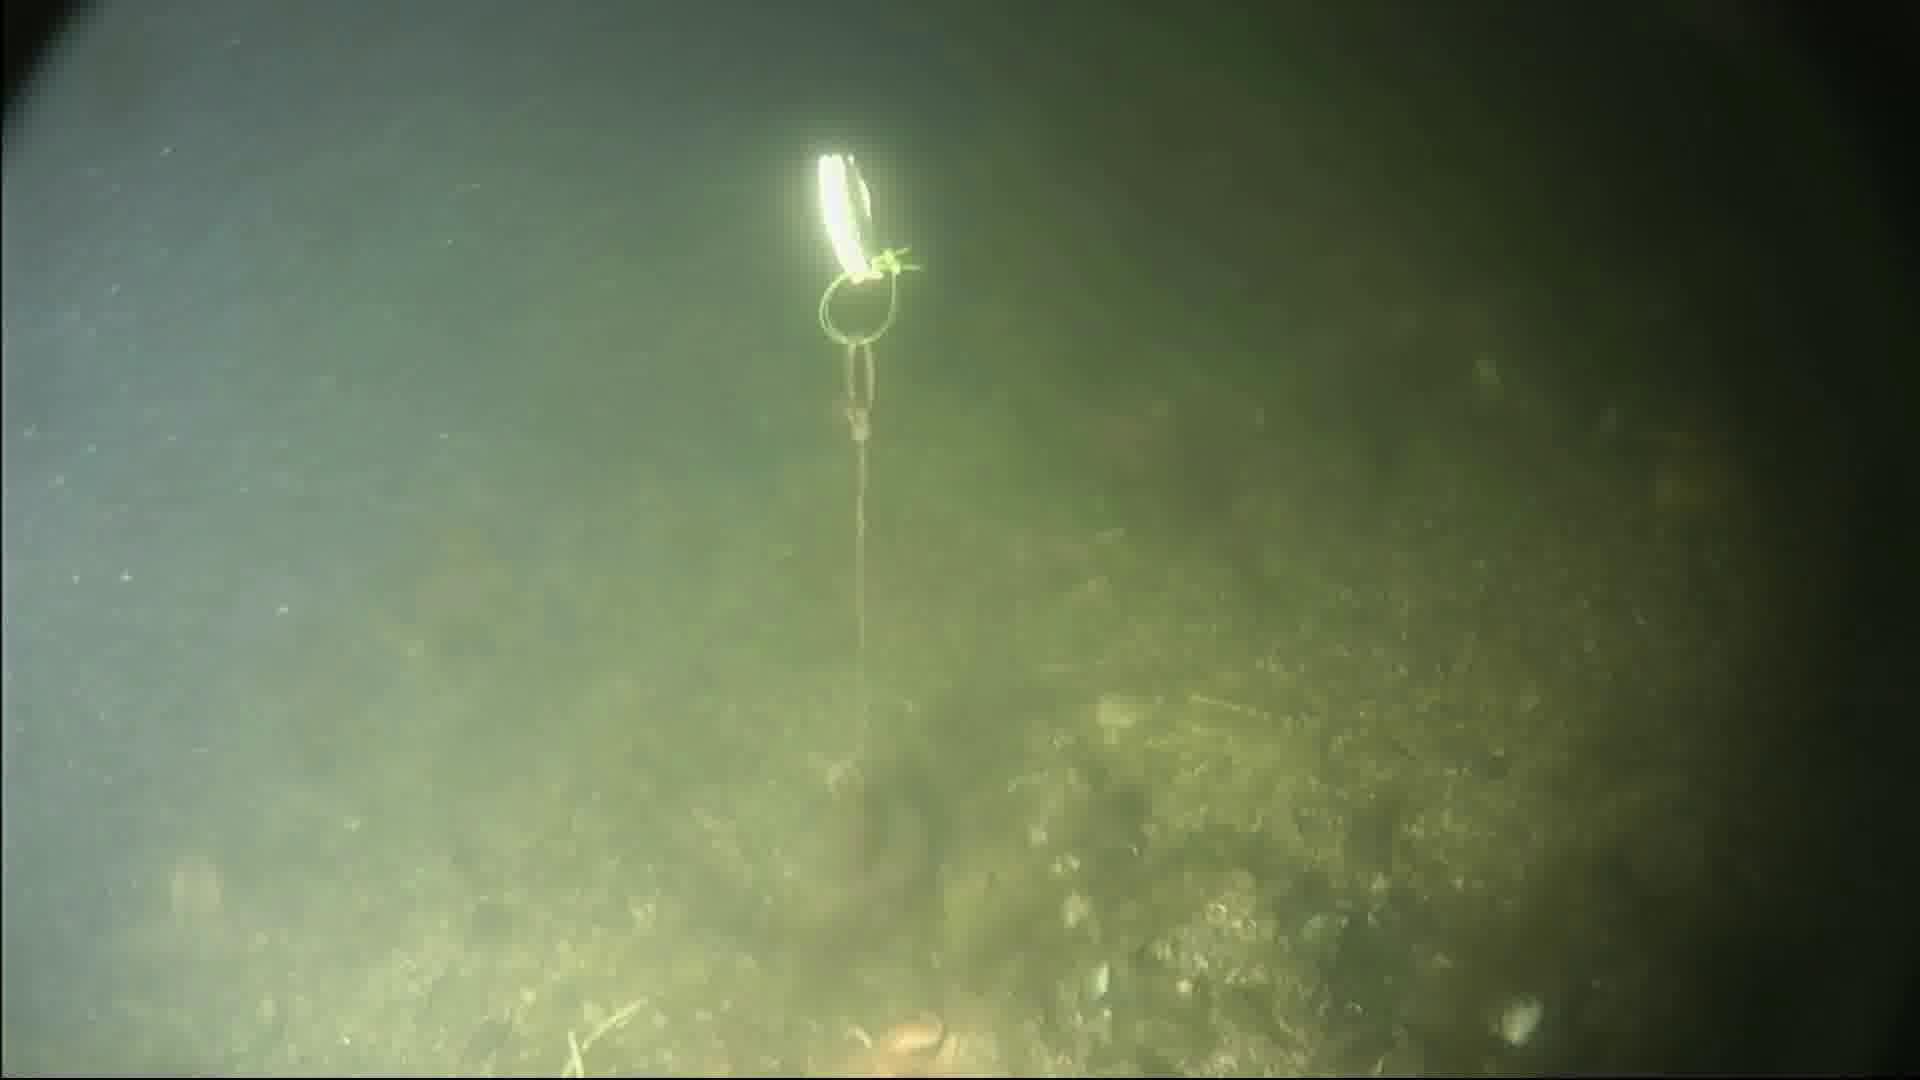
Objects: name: starfish
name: crab